Tyto gigantea

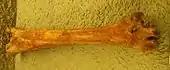
Tibiotarsus of "Tyto gigantea".

This species seems to have lived at the same time as the closely related owl, "Tyto robusta". That would represent a single lineage of owls adapting to the largest size of their prey on the island, such as the great erinaceomorph of Gargano, "Deinogalerix", and rodents.